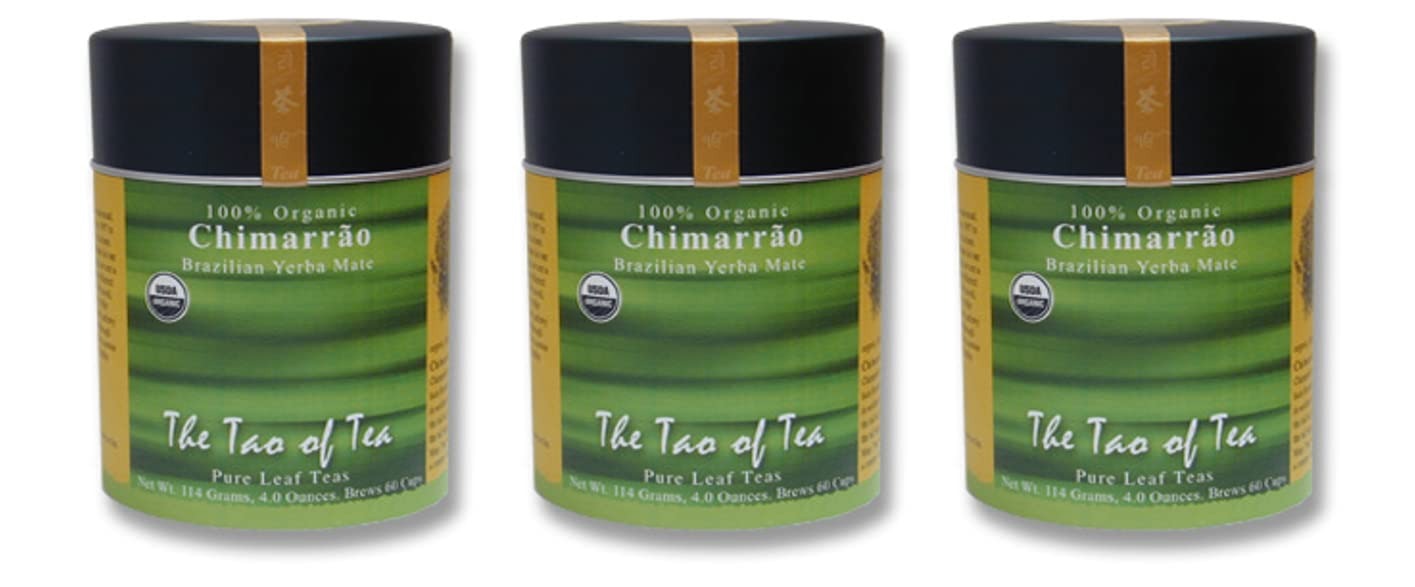
Item Name: The Tao Of Tea, Chimarrao, 100% Organic Ground Yerba Mate, 4-Ounce Tin (Pack of 3)
Bullet Point 1: Pack of three, 4-ounce tins (total of 12 ounces)
Bullet Point 2: Strong, herbaceous, grassy and slightly smoky
Bullet Point 3: 100% organic; pure leaf tea
Bullet Point 4: Origin is Iguaçu Valley, Brazil
Value: 3.0
Unit: Count

Price: 10.35